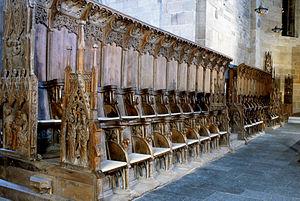
La cathédrale de Lund, située dans le jardin Lundagård, au centre de Lund, est la plus grande cathédrale romane de Scandinavie. Aujourd'hui, elle est un temple de l'Église de Suède. Avec 700 000 visiteurs en 2008, c'est la principale attraction touristique de la ville de Lund et l'un des 20 sites les plus visités de Suède.